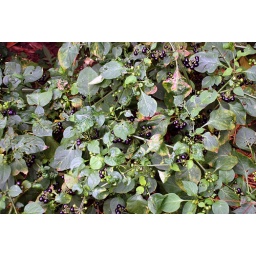
This is one of the most toxic plants found in the Western hemisphere! Steer clear of it - it is seriously 'deadly'.